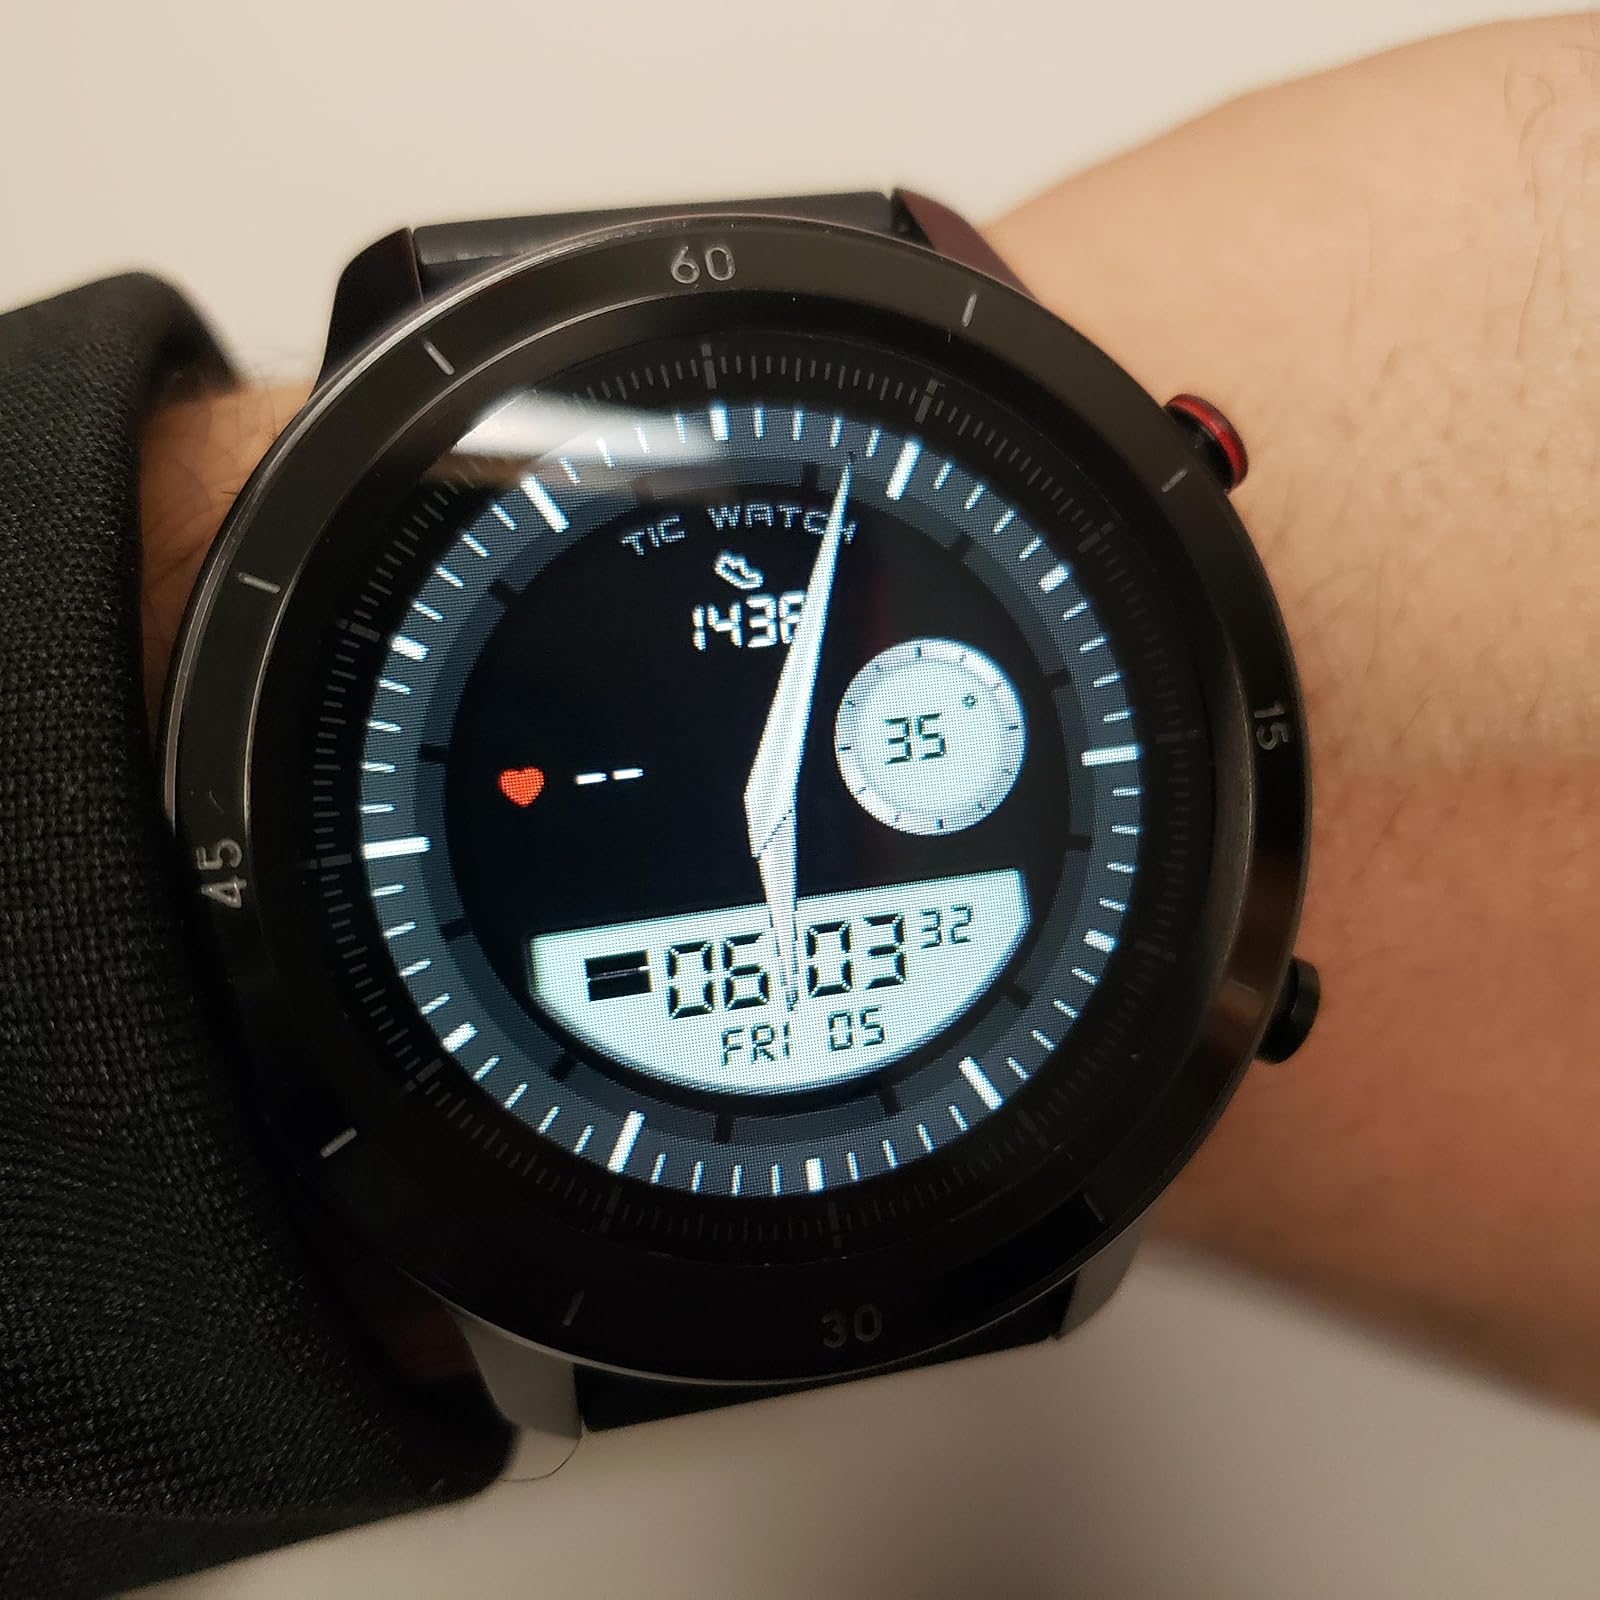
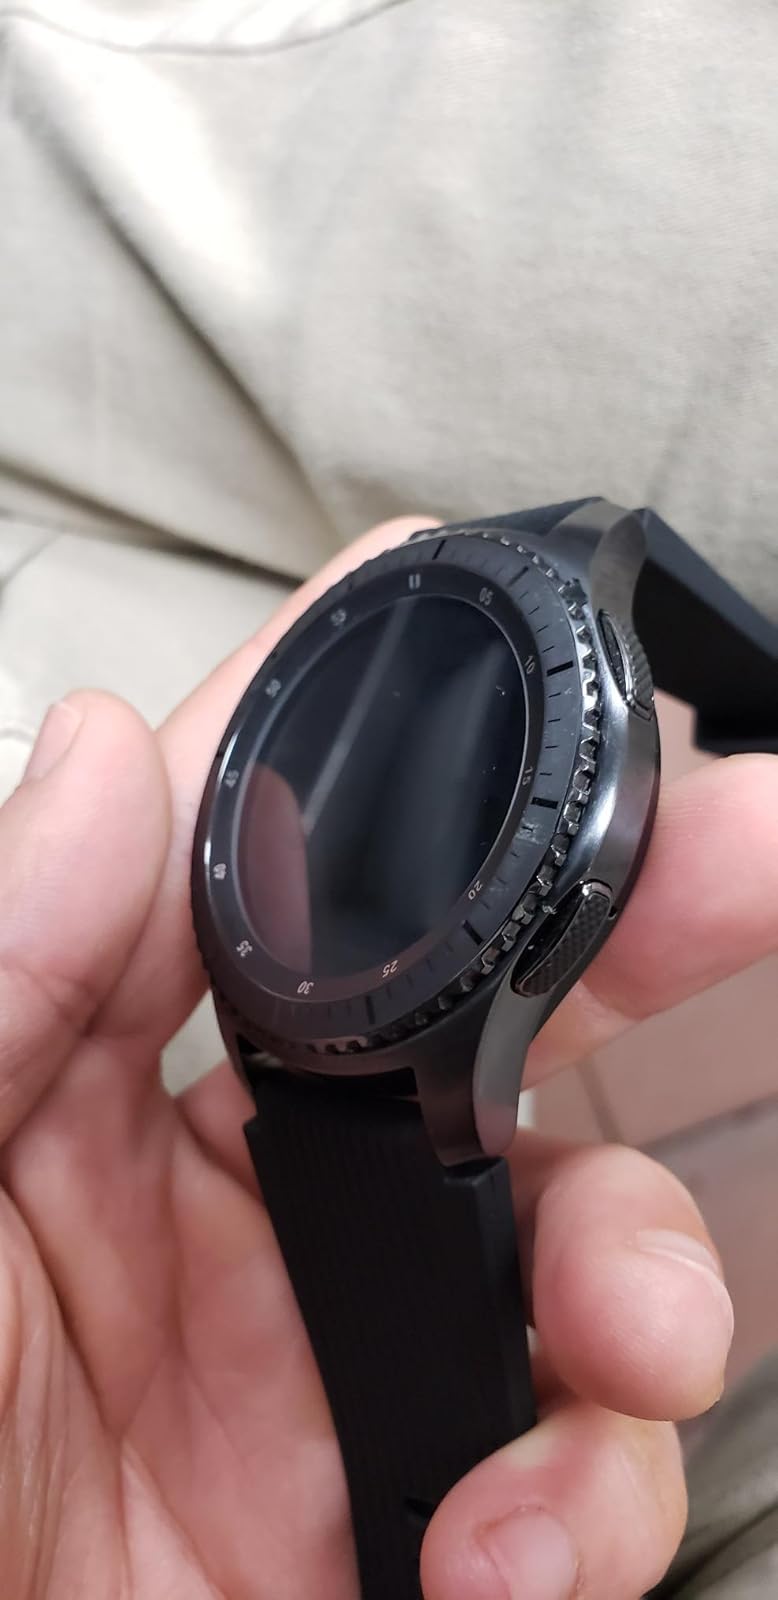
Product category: smartwatch
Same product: no